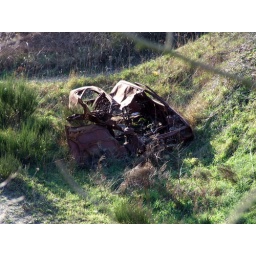
A burn't out car on an unofficial dirt bike track behind an Industrial Estate in Chadwell St. Mary, Essex